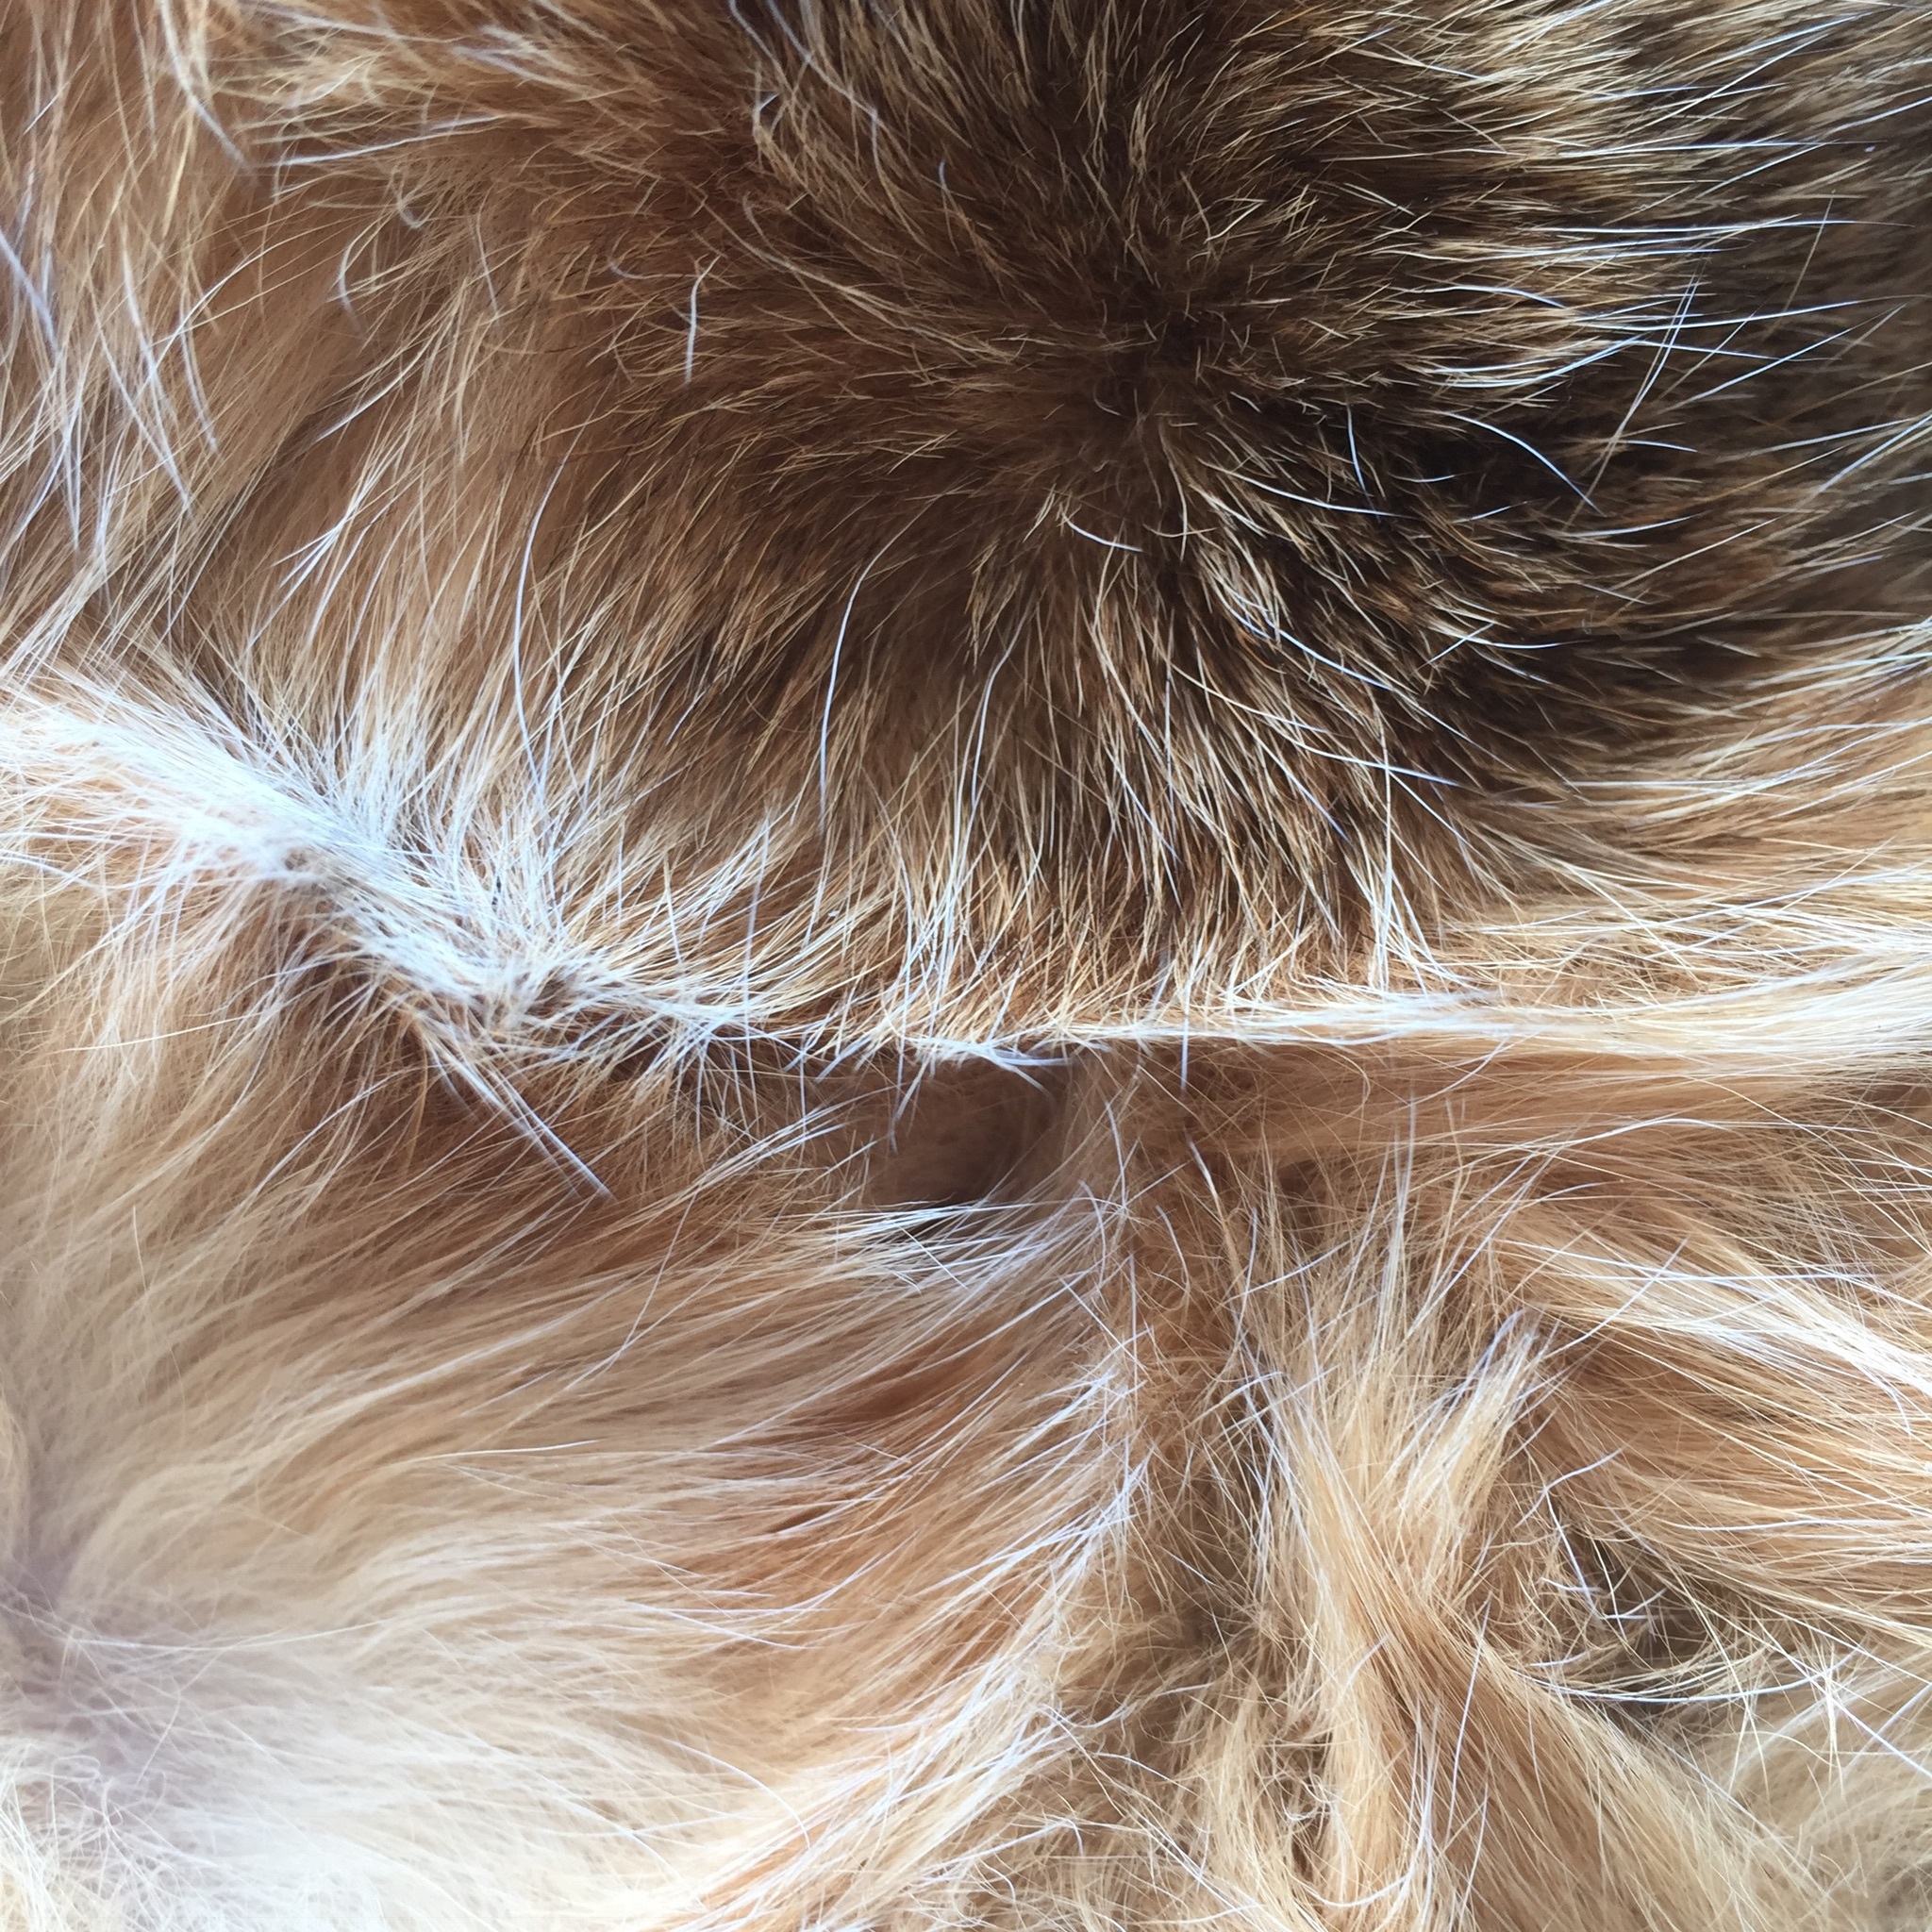
hair, fur, cat, brown, mane, ear, hairstyle, long hair, close up, textile, soft, blond, expensive, brown hair, hair coloring